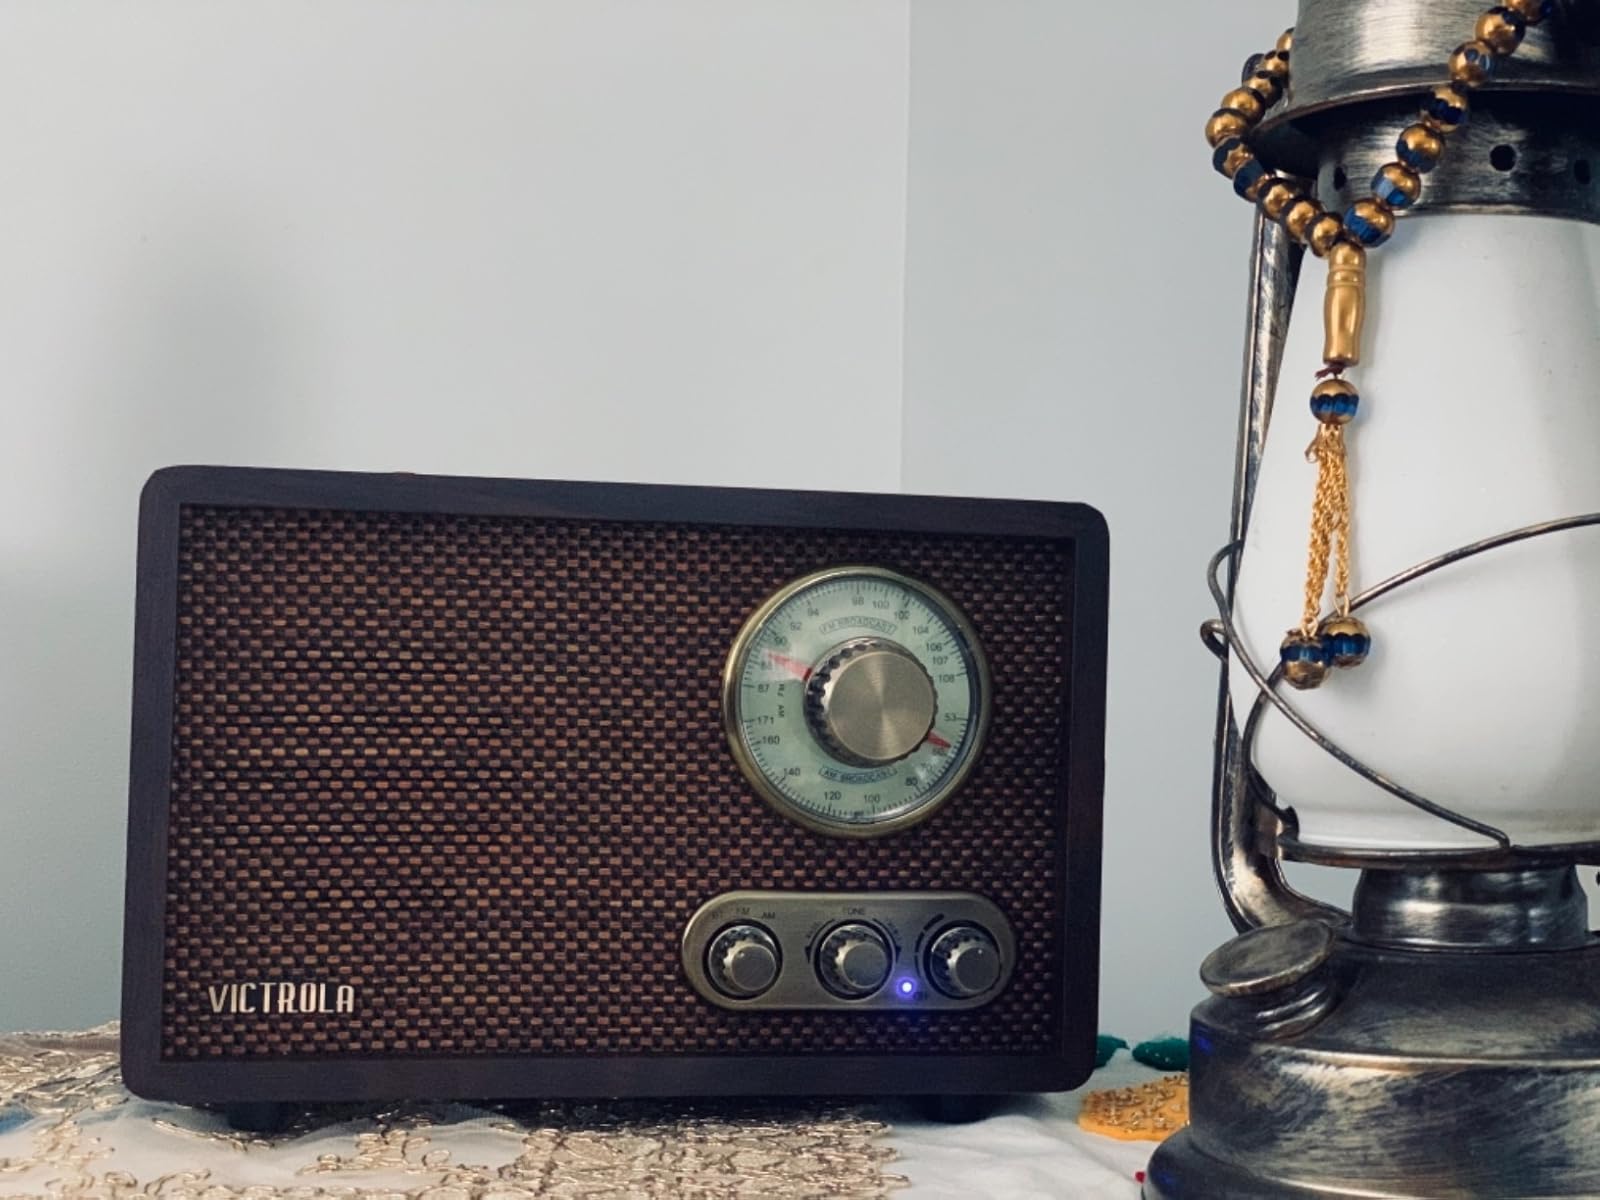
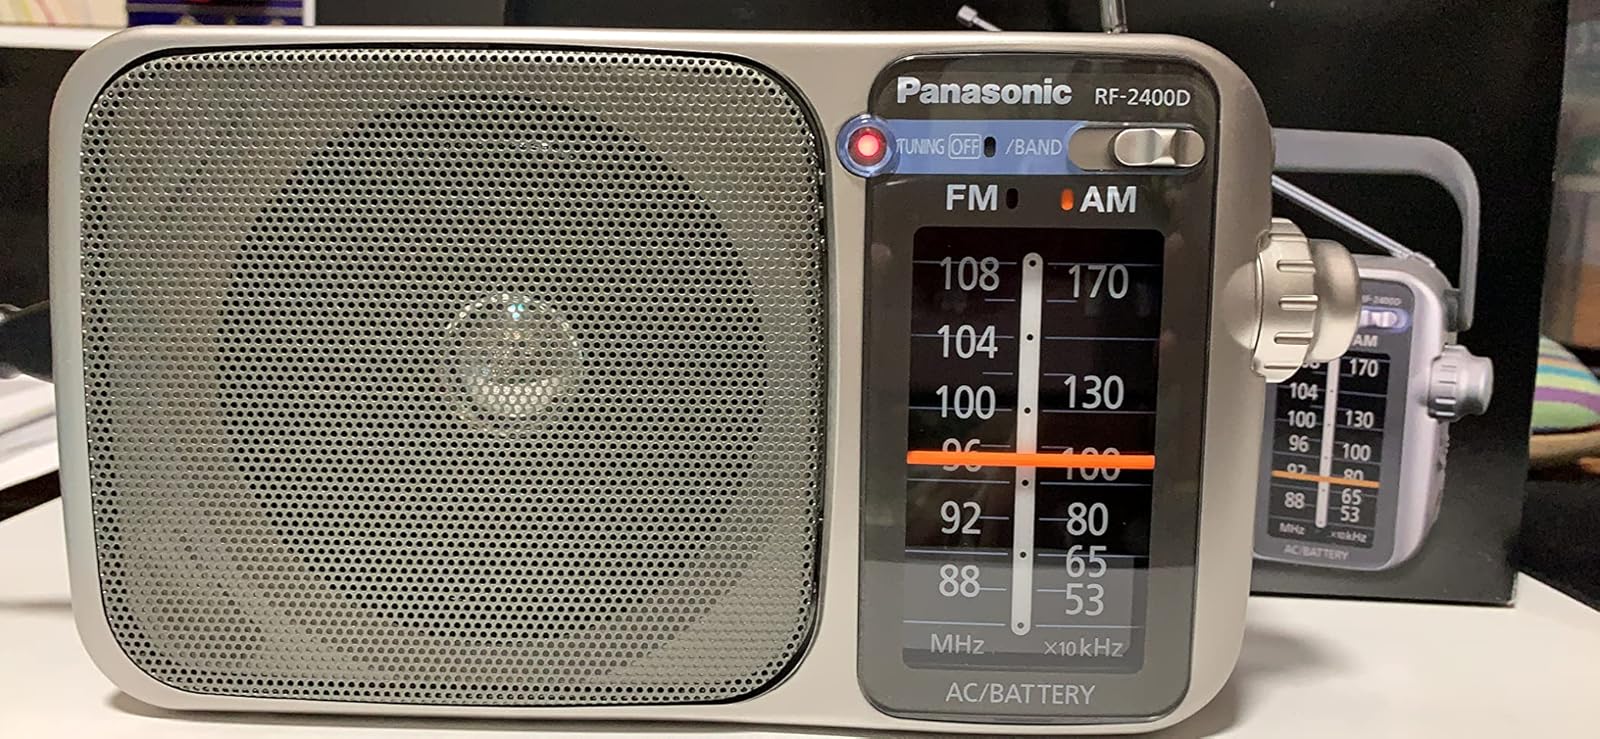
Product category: radio
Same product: no